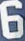
Number: 6